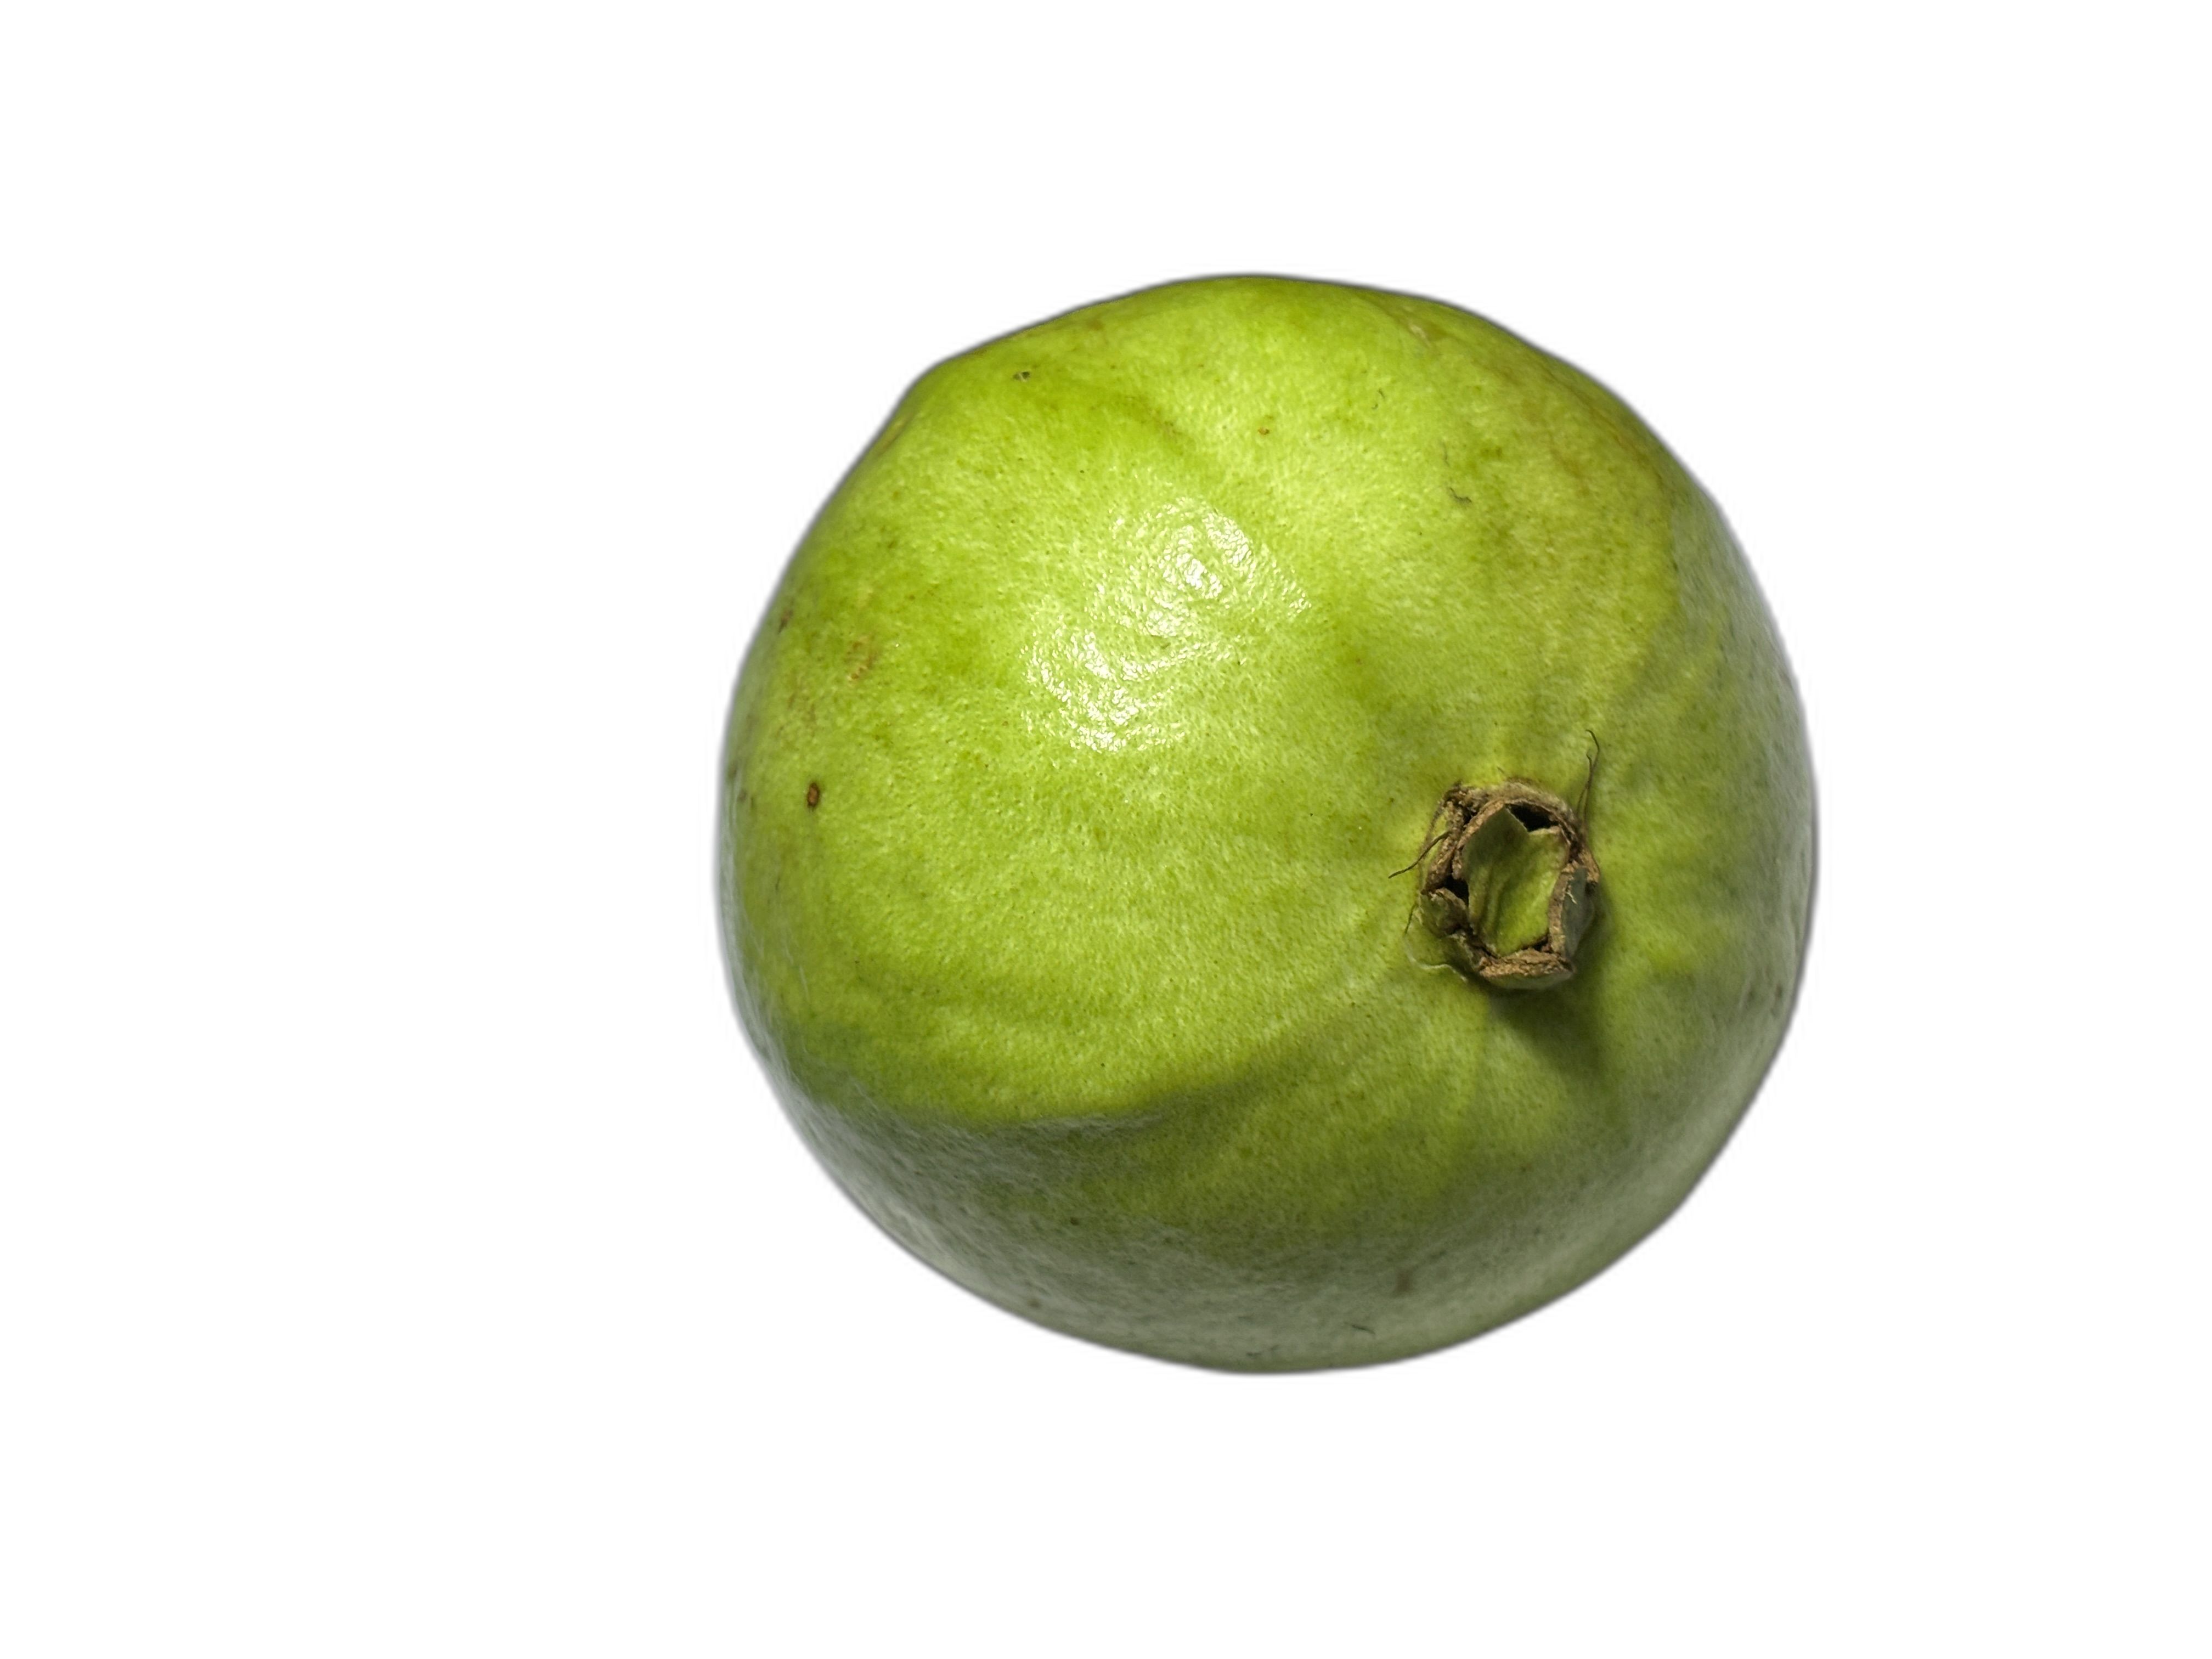
Plant part: fruit
Disease: Healthy